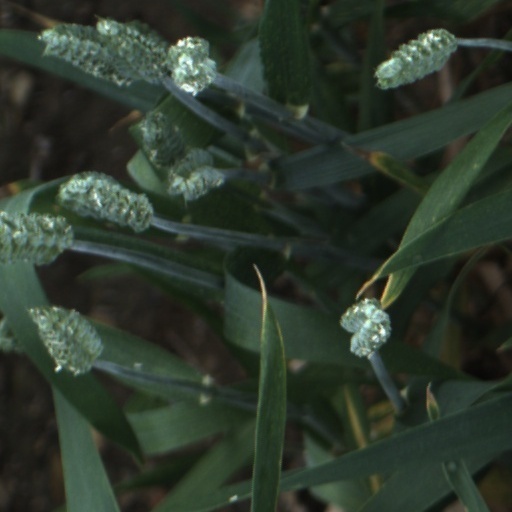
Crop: wheat